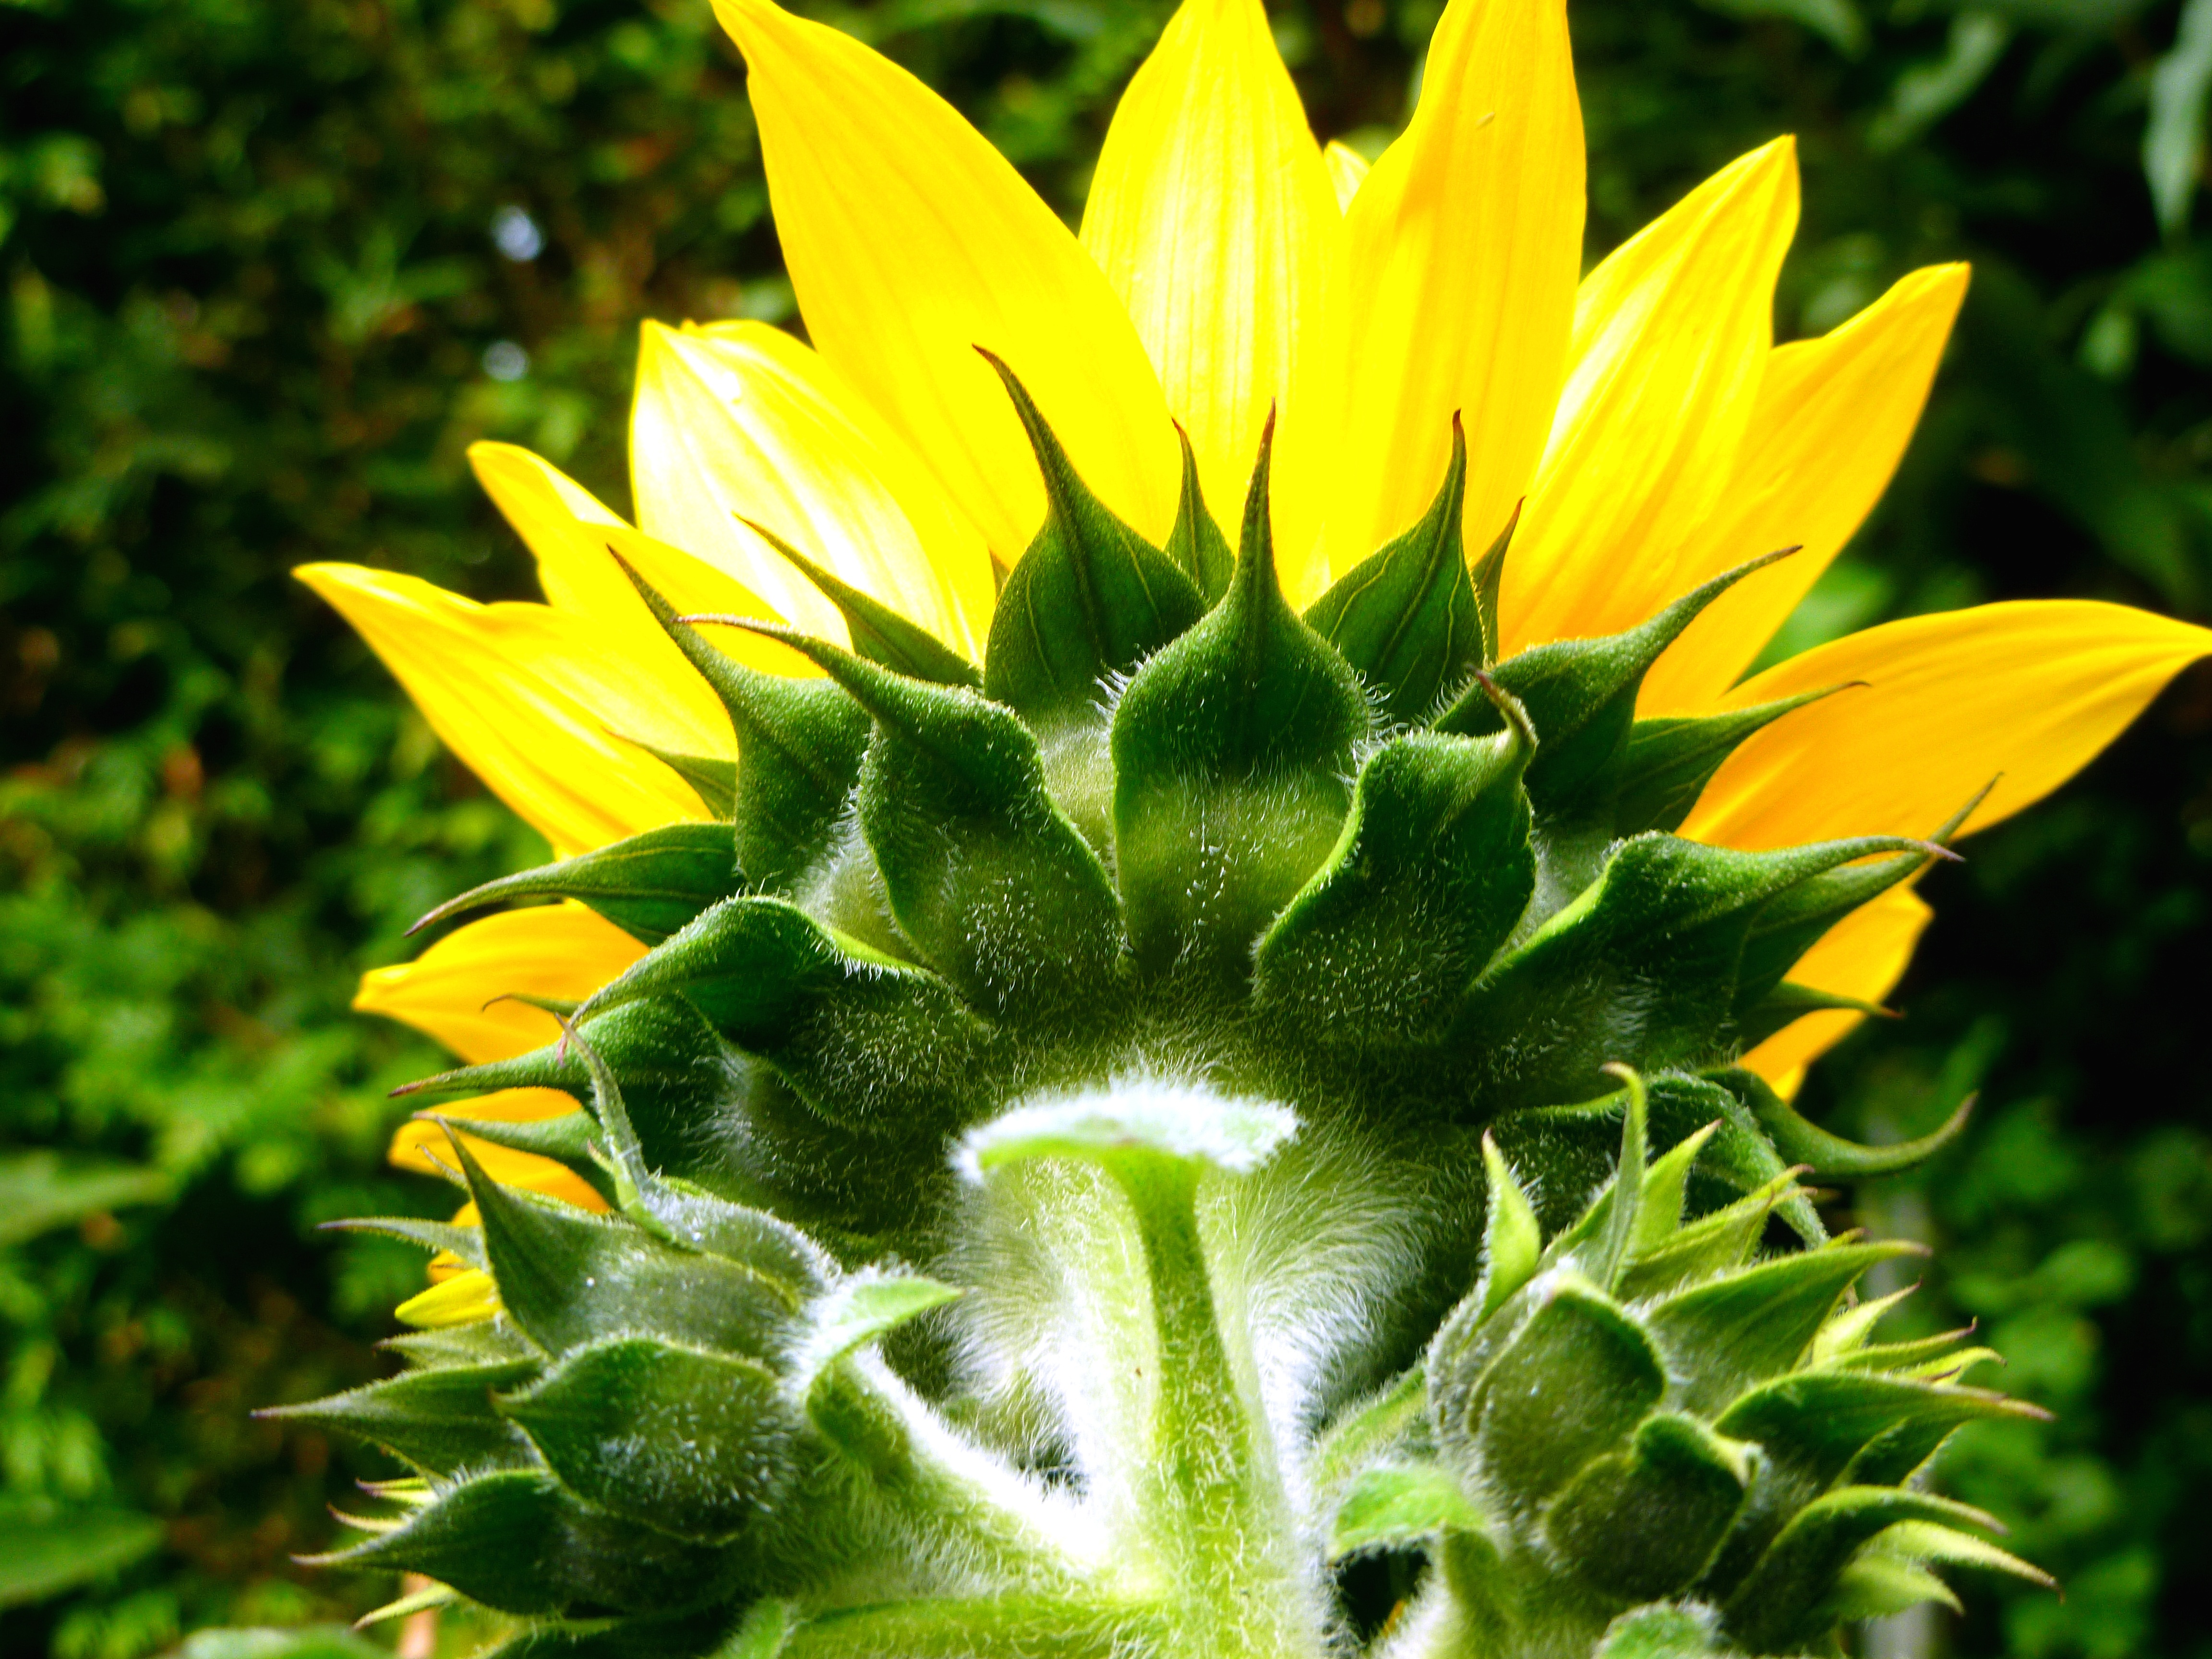
nature, blossom, plant, flower, bloom, green, produce, botany, yellow, garden, flora, sunflower, flowers, leaves, seeds, bright, thistle, sun flower, bud, late summer, macro photography, ornamental plant, flowering plant, flower stalk, daisy family, asterales, sunflower seed, annual plant, plant stem, land plant